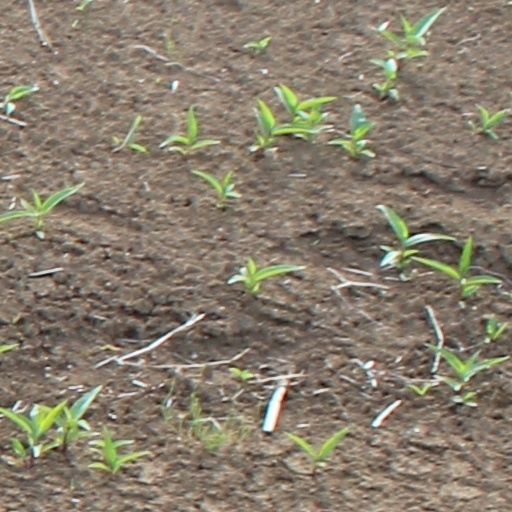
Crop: wheat